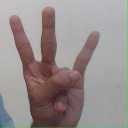
अक्षर: क्ष